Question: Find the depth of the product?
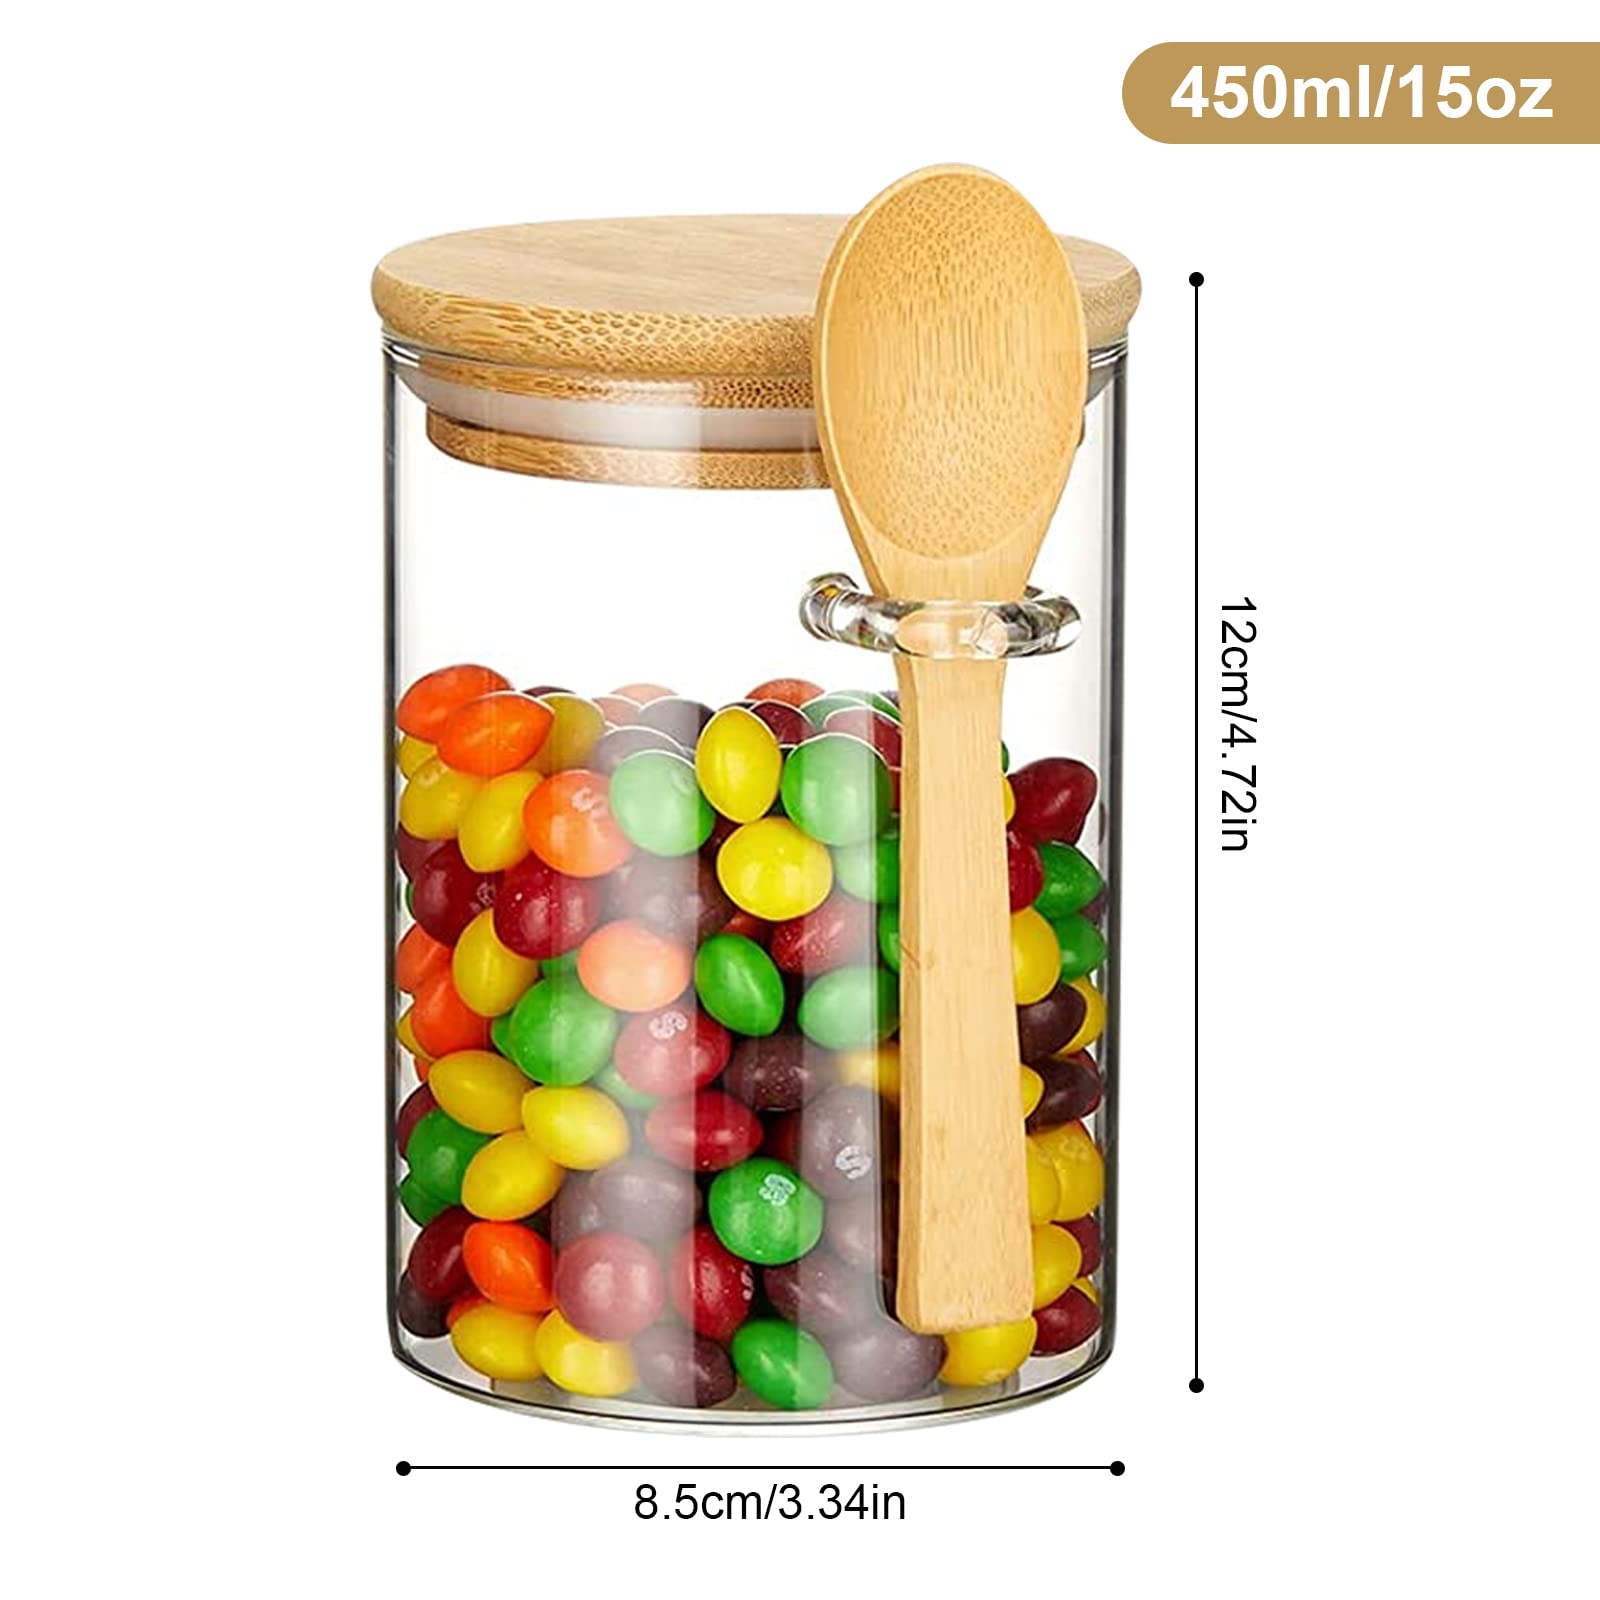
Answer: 8.5 centimetre